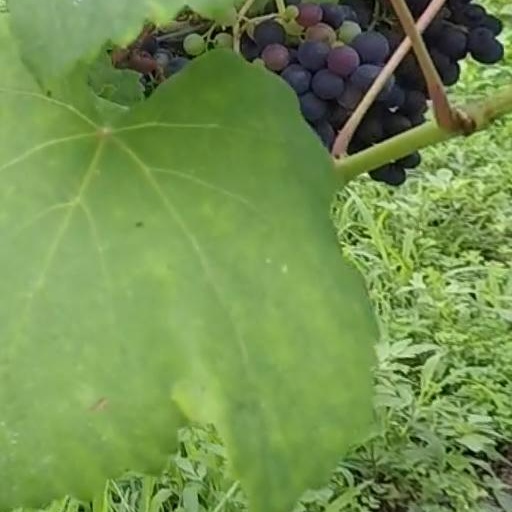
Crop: grape